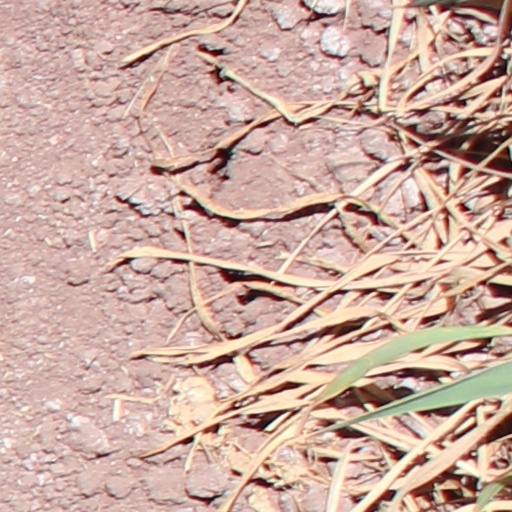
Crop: wheat